Amber Glenn

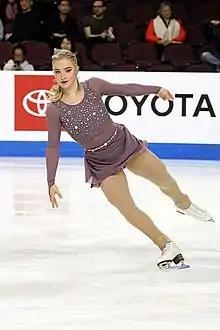
Glenn during the short program at 2019 Skate America

Glenn was sixth at the 2018 CS Lombardia Trophy and seventh at the 2019 U.S. Championships. She would finish the season with a fourth-place finish at the 2019 Challenge Cup.